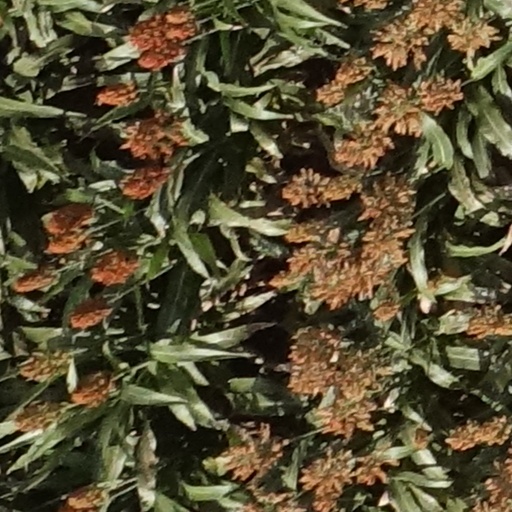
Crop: sorghum